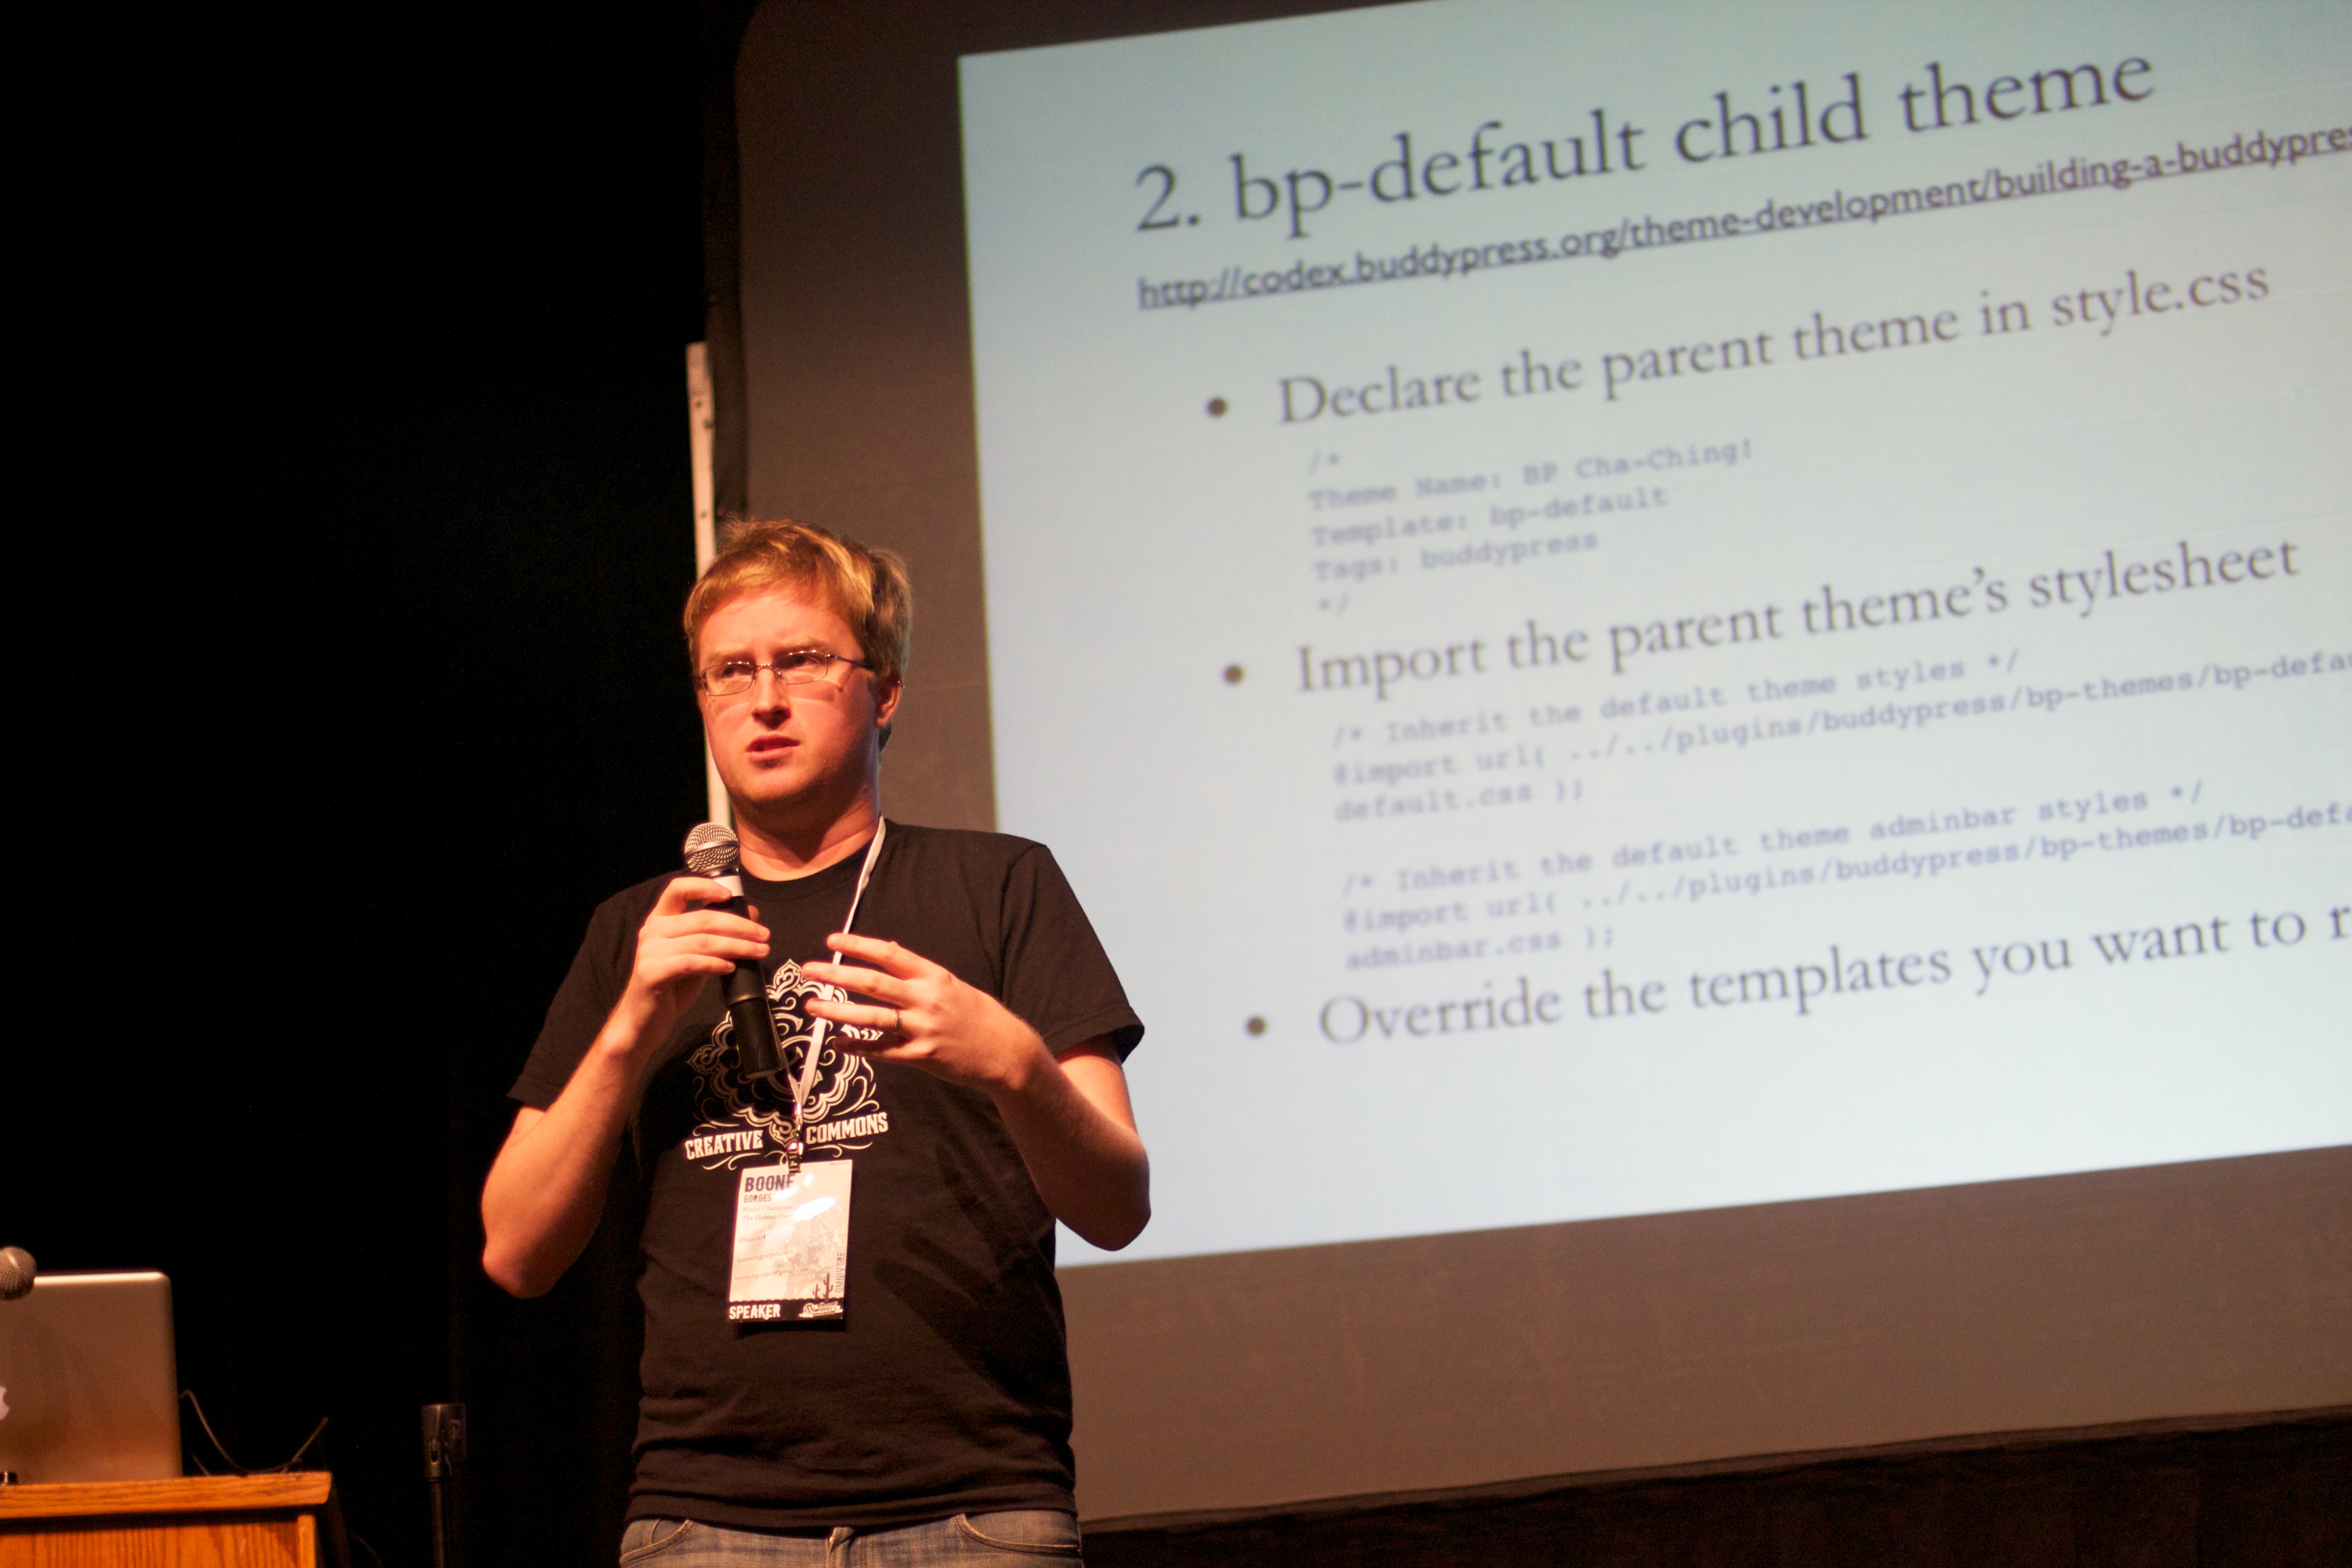
writing, speech, lecture, wcphx, presentation, academic conference, public relations